Leonida Bagration of Mukhrani

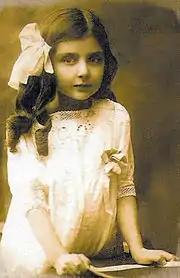
Princess Leonida Bagration

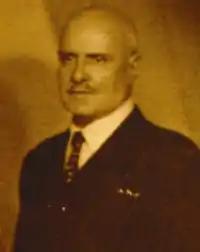
Father of Leonida: Prince George Bagration of Mukhrani

Born on 6 October 1914, in Tiflis, Georgia, Russian Empire as Princess Leonida Bagration of Mukhrani, she was a daughter of Prince George Bagration of Mukhrani and his Polish wife Helena Sigismundovna, "née" Nowina Złotnicka (1886–1979). She descended patrilineally from former Kings of Georgia. Her mother's family belonged to an ancient untitled Polish nobility, although one of Leonida's two lines of descent from Georgia's penultimate king Erekle II (Heraclius II) is through her mother, a descendant of the king's daughter, Princess Anastasia, who married an Eristavi prince. The other ancestral line derives through the marriage of another of the king's daughters, Princess Tamara, to Ioane Bagrationi, 18th Prince of Mukhrani.